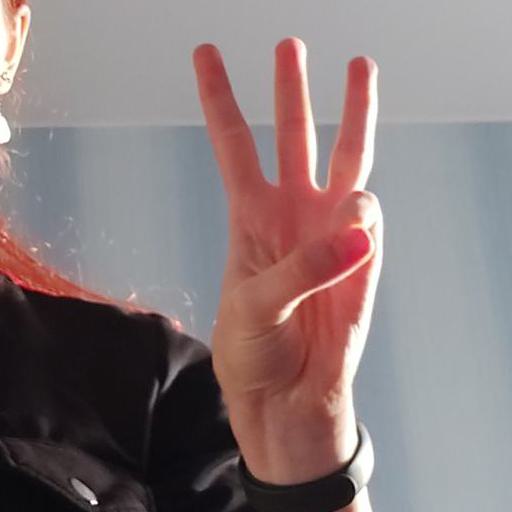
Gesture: three